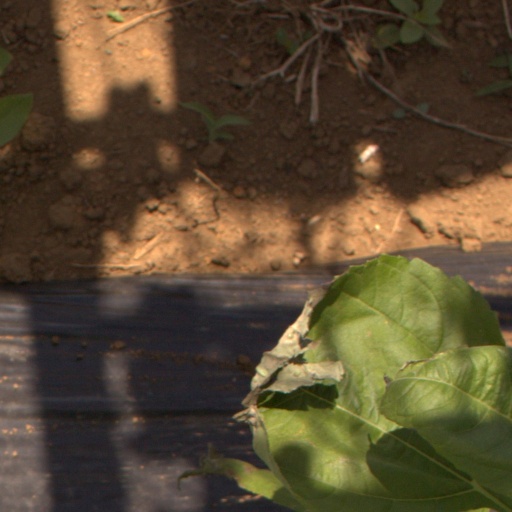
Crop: Jerusalem artichoke